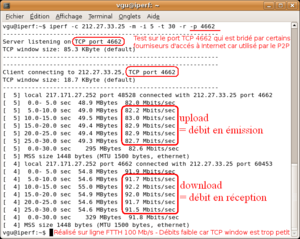
Iperf est un logiciel informatique permettant la mesure de différentes variables d'une connexion réseau IP.